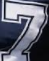
Number: 7